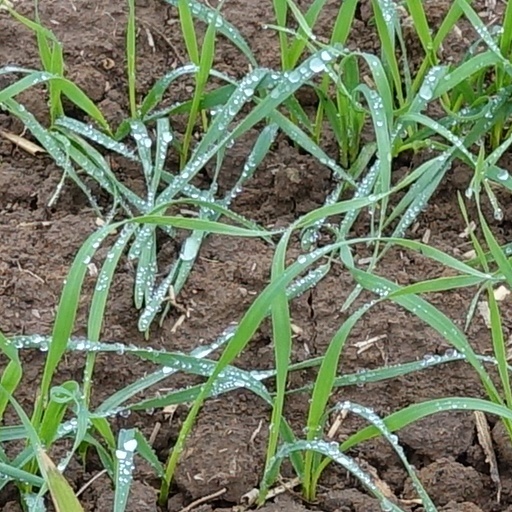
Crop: wheat